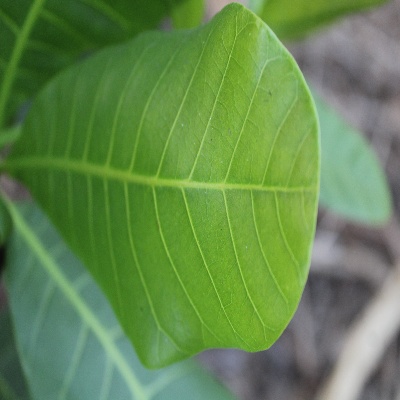
Crop: Cashew
Condition: healthy